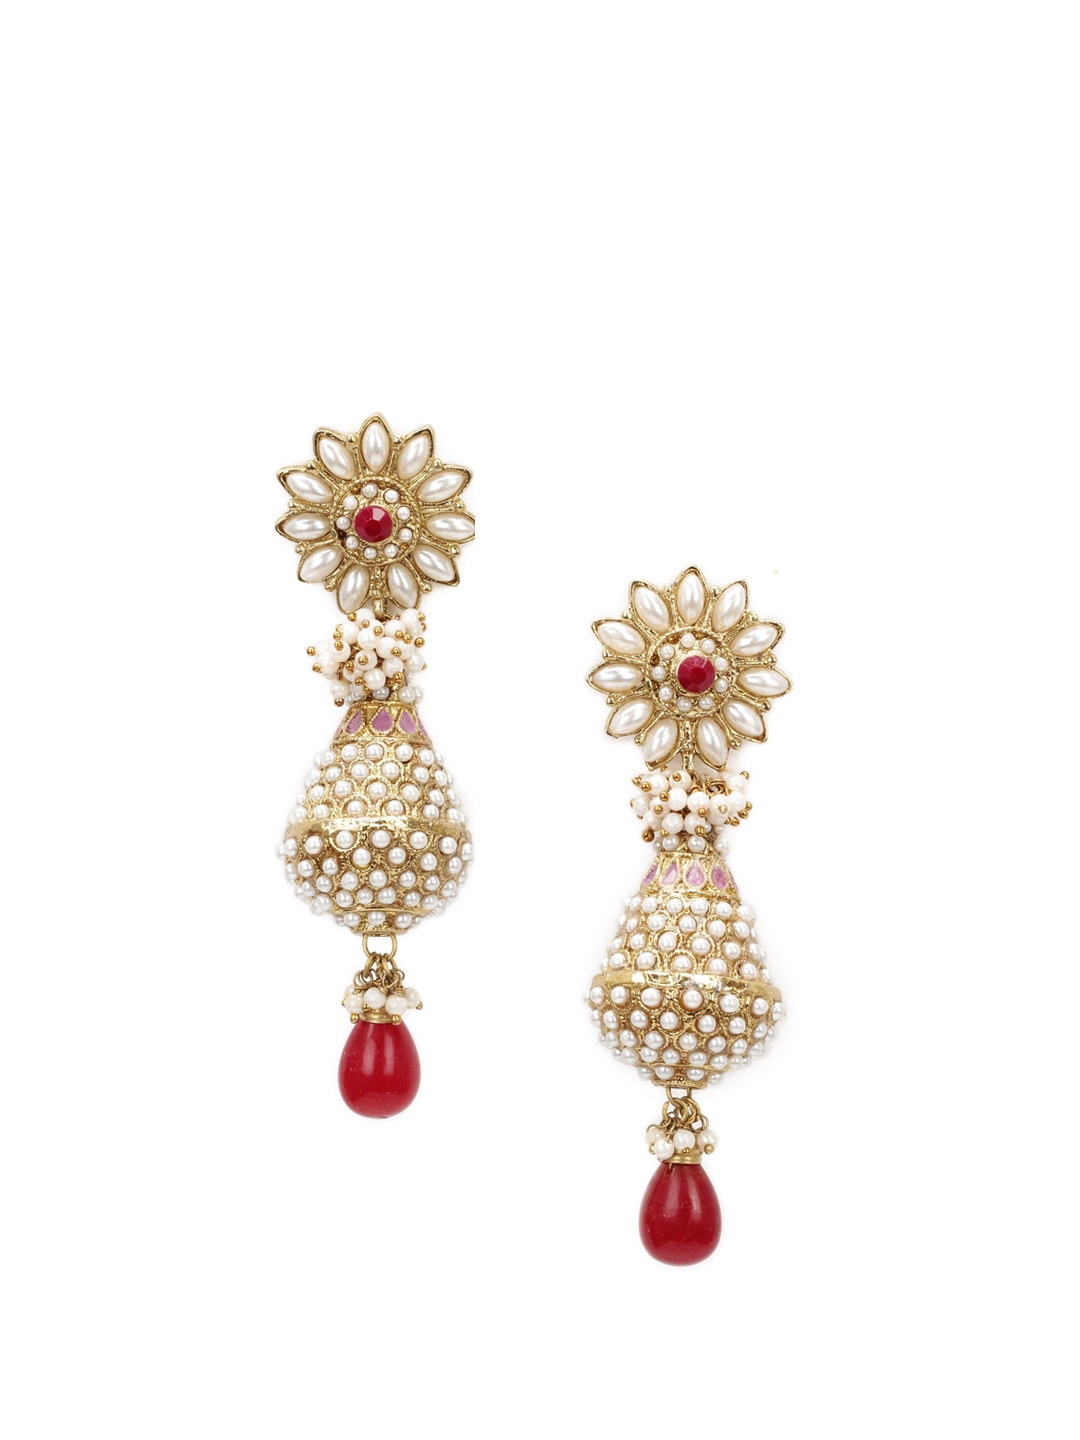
Royal Diadem Earrings
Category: Accessories / Jewellery / Earrings
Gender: Women
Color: Gold
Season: Fall 2012
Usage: Ethnic